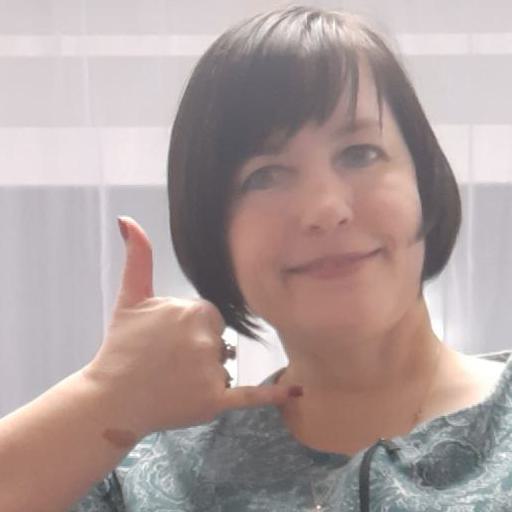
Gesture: call